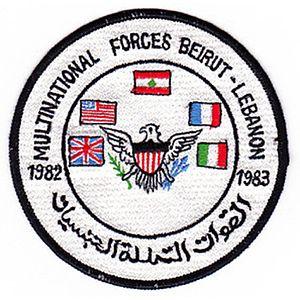
La Force multinationale de sécurité à Beyrouth est créée en septembre 1982 sur demande libanaise au secrétaire général des Nations unies et dissoute en mars 1984 à la suite du double attentat contre les contingents français et américain. Elle est remplacée par la Force intérimaire des Nations unies au Liban sur place depuis 1978.